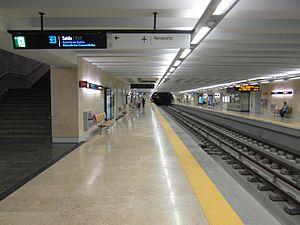
Lisbonne est la capitale et la plus grande ville du Portugal. Considérée comme une « ville mondiale » selon le classement 2010 du Réseau d’étude sur la mondialisation et les villes mondiales comme Taipei, Miami, Varsovie ou Munich, Lisbonne est également le chef-lieu du district de Lisbonne, du Grand Lisbonne et de la zone métropolitaine de Lisbonne. Ses habitants sont habituellement appelés Lisboètes, mais on rencontre aussi les termes Lisbonnin et Lisbonnais.